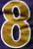
Number: 8